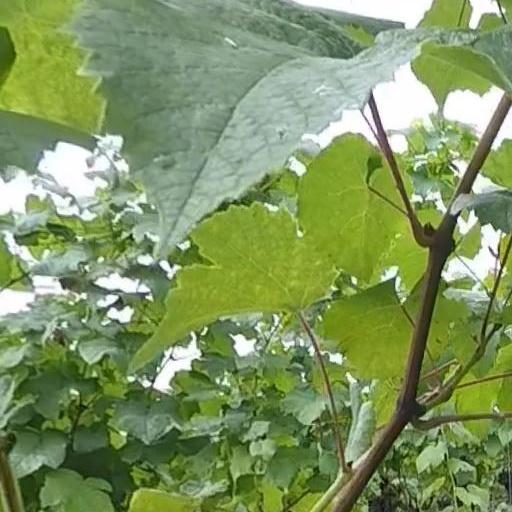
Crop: grape